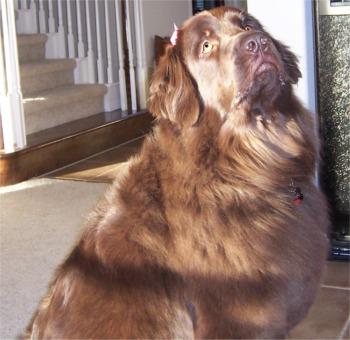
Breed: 215-n000031-Newfoundland